Oil-paper umbrella

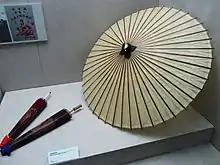
Oil-paper umbrella from Fuzhou

The production process and required procedures are different in each region. However, in general, they can be divided into four main steps: